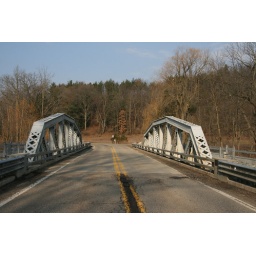
Camelback pony truss bridge over the Flat River north of Lowell, Michigan. This bridge was originally located in Belleview, Michigan.